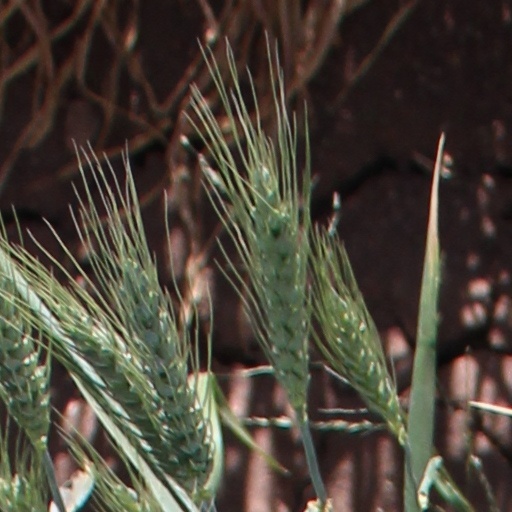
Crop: wheat